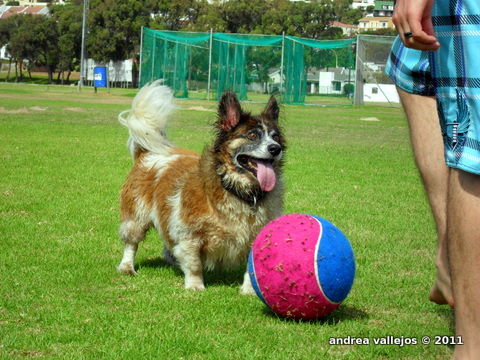
một con chó nhỏ đứng bên một quả bóng màu hồng và màu xanh